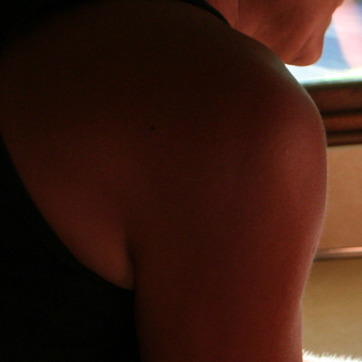
Material: skin